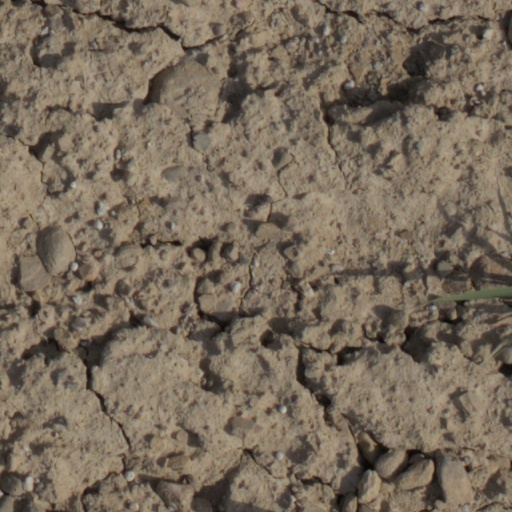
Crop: wheat